Tremolo

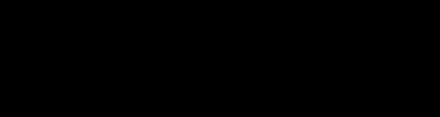
Tremolo examples (repeated notes)

A rapid alternation between two different pitches is another type of tremolo. On bowed string instruments, this is referred to as a "fingered tremolo" to distinguish it from the "bowed tremolo" discussed above; but once again it may be performed on any instrument. It is notated by writing the pitches to be alternated as a melodic interval, with both notes receiving the rhythmic value of the total duration of the tremolo (e.g. two half-notes for a tremolo lasting a half-note), and then either connecting them with beams, or else interpolating strokes, with the number of beams or strokes corresponding to the speed of the tremolo (e.g. a tremolo in thirty-second notes lasting a half-note would be written either as two open noteheads connected by three beams, or as two half-notes with three strokes interpolated).